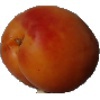
Label: Apricot 1